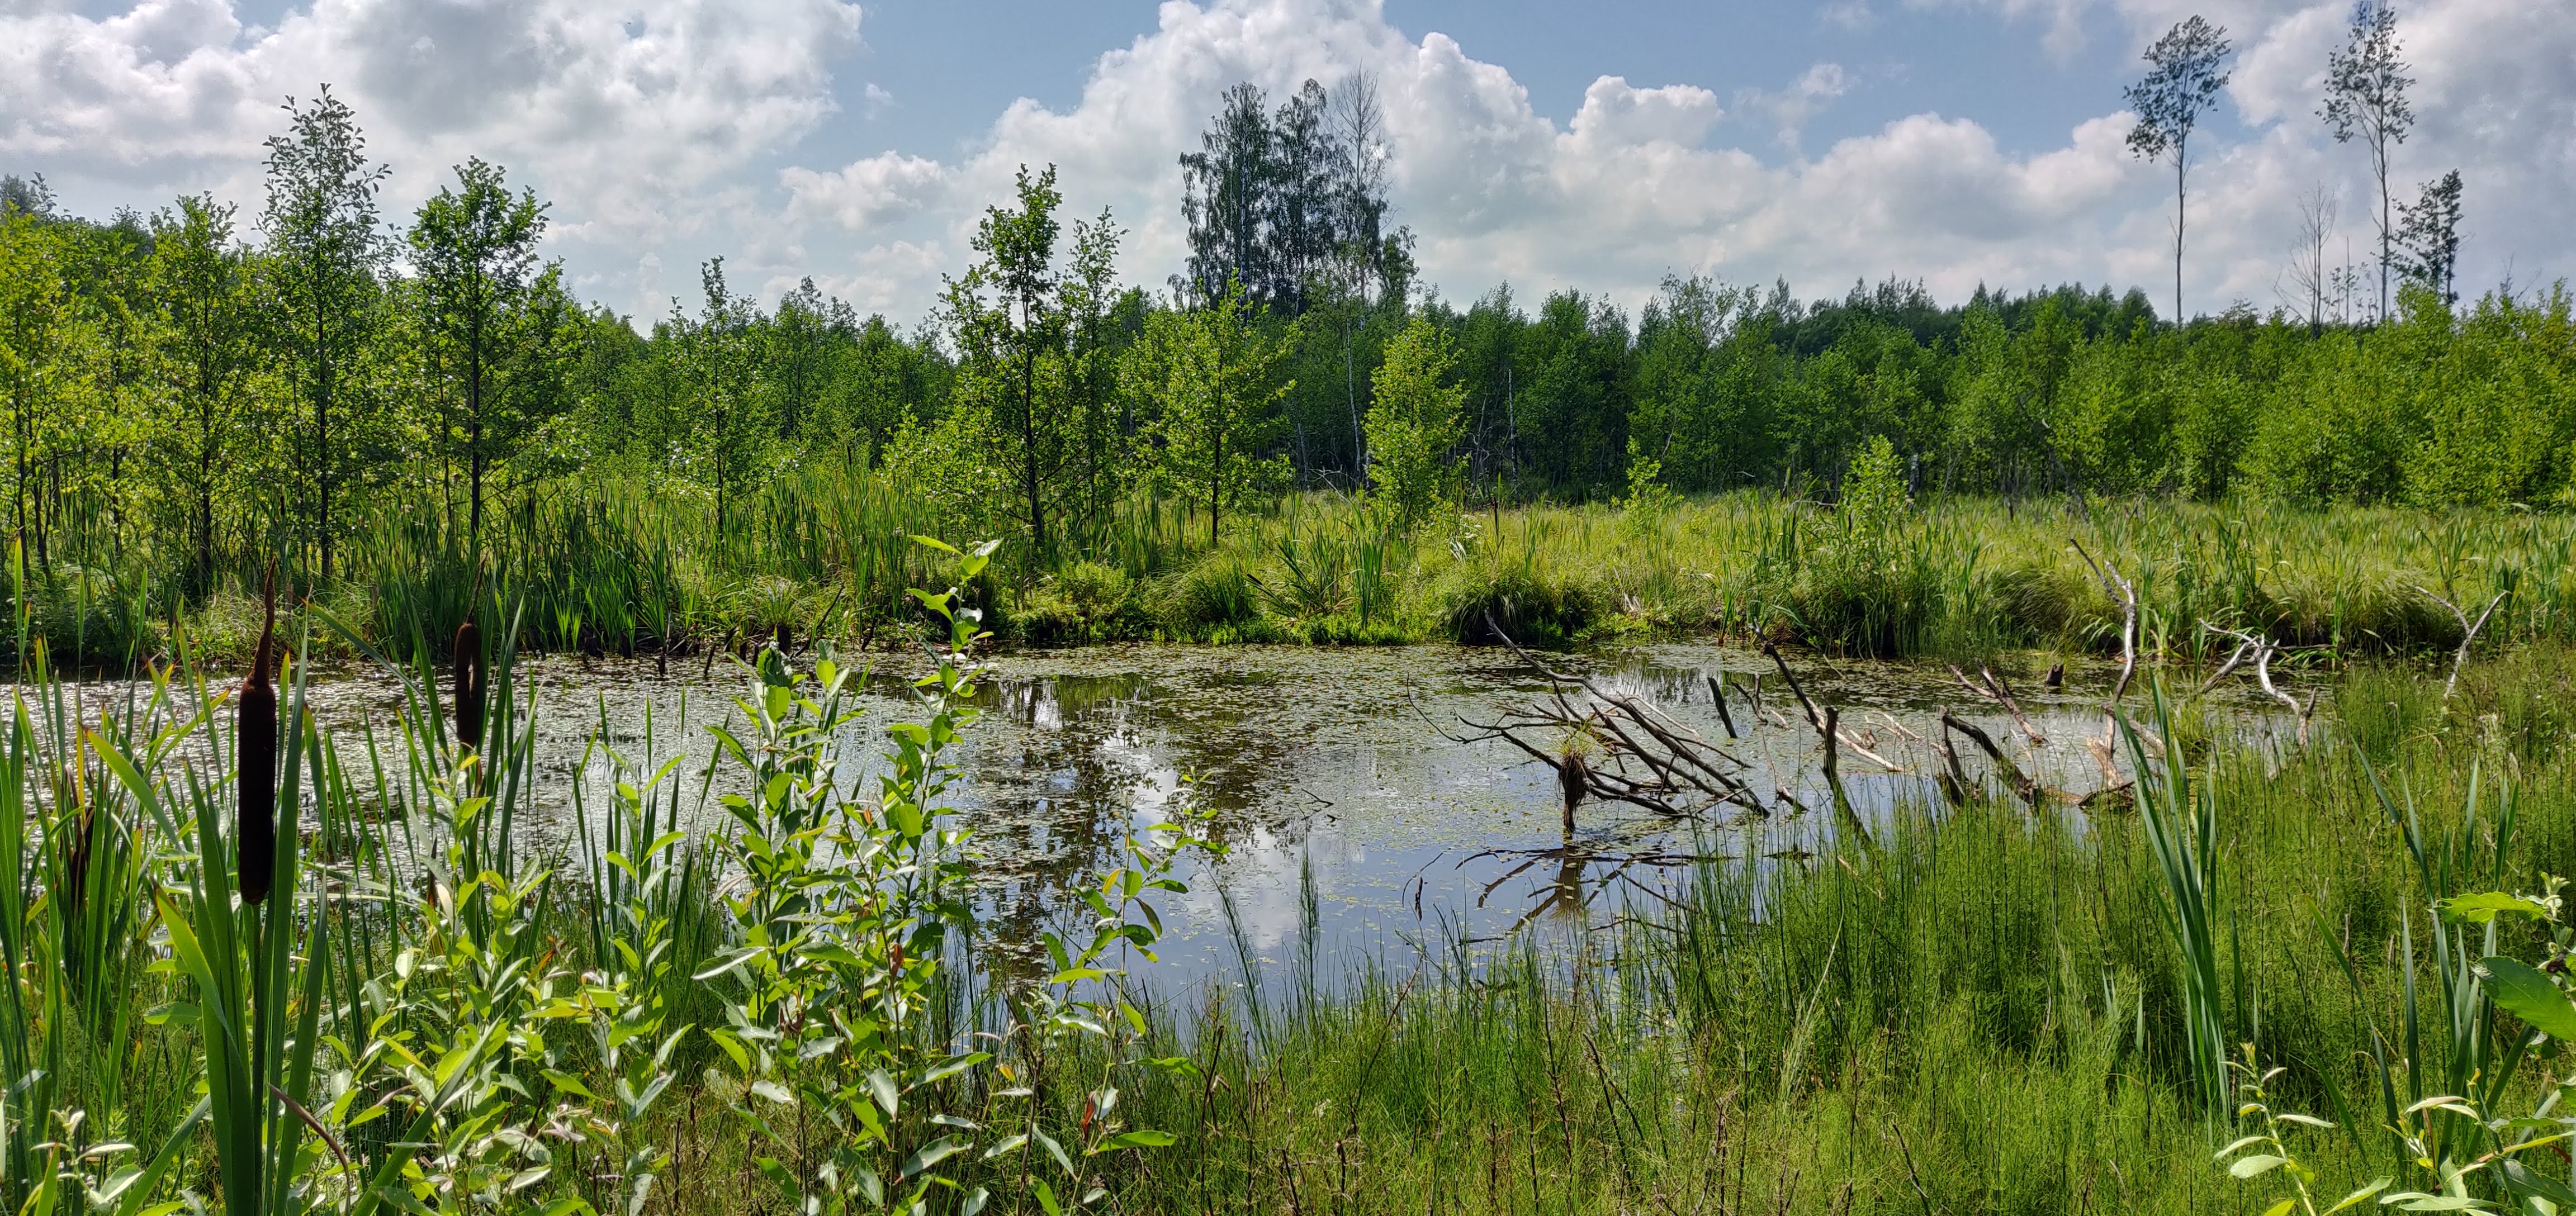
swamp, lithuania, wetland, water, plants, wild, nature, summer, plant, birch, tree, trees, forest, natural landscape, Freshwater marsh, natural environment, nature reserve, vegetation, marsh, fen, bank, pond, bog, wilderness, biome, riparian forest, lake, water resources, grass family, plant community, river, grass, riparian zone, reflection, floodplain, watercourse, bayou, wildlife, reservoir, landscape, land lot, lacustrine plain, national park, salt marsh, meadow, fish pond, prairie, temperate broadleaf and mixed forest, shrubland, jungle, grassland